The Adventure of the Reigate Squire

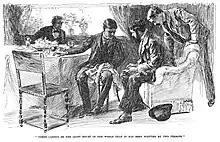
1893 illustration by W. H. Hyde in "Harper's Weekly"

Holmes has found the rest of the note, still in Alec's dressing gown pocket. It runs thus (the words in boldface are the ones on the original scrap):